Richard Levy (paleoclimatologist)

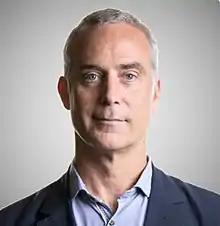

Richard Levy is a New Zealand glacial stratigrapher and paleoclimatologist with expertise in microfossil analysis. As a principal scientist at GNS Science he has been involved in international and New Zealand environmental research programmes focussing on the evolution of the Earth's climate and building an understanding of the role of greenhouse gases in causing anthropogenic climate changes, in particular those impacting global sea levels. He has had extensive experience in scientific drilling, leading major projects, including the ANtarctic geological DRILLing (ANDRILL) Program in Antarctica. Since 2018, Levy has co-led the government funded NZ SeaRise programme.